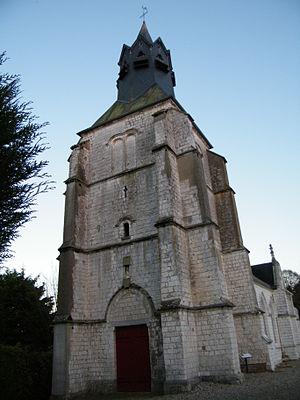
Commune
Dominois est une commune française située dans le département de la Somme en région Hauts-de-France.
L’église Saint-Antoine et Saint-Denis de Dominois est située sur le territoire de la commune de Dominois au nord-ouest du département de la Somme.